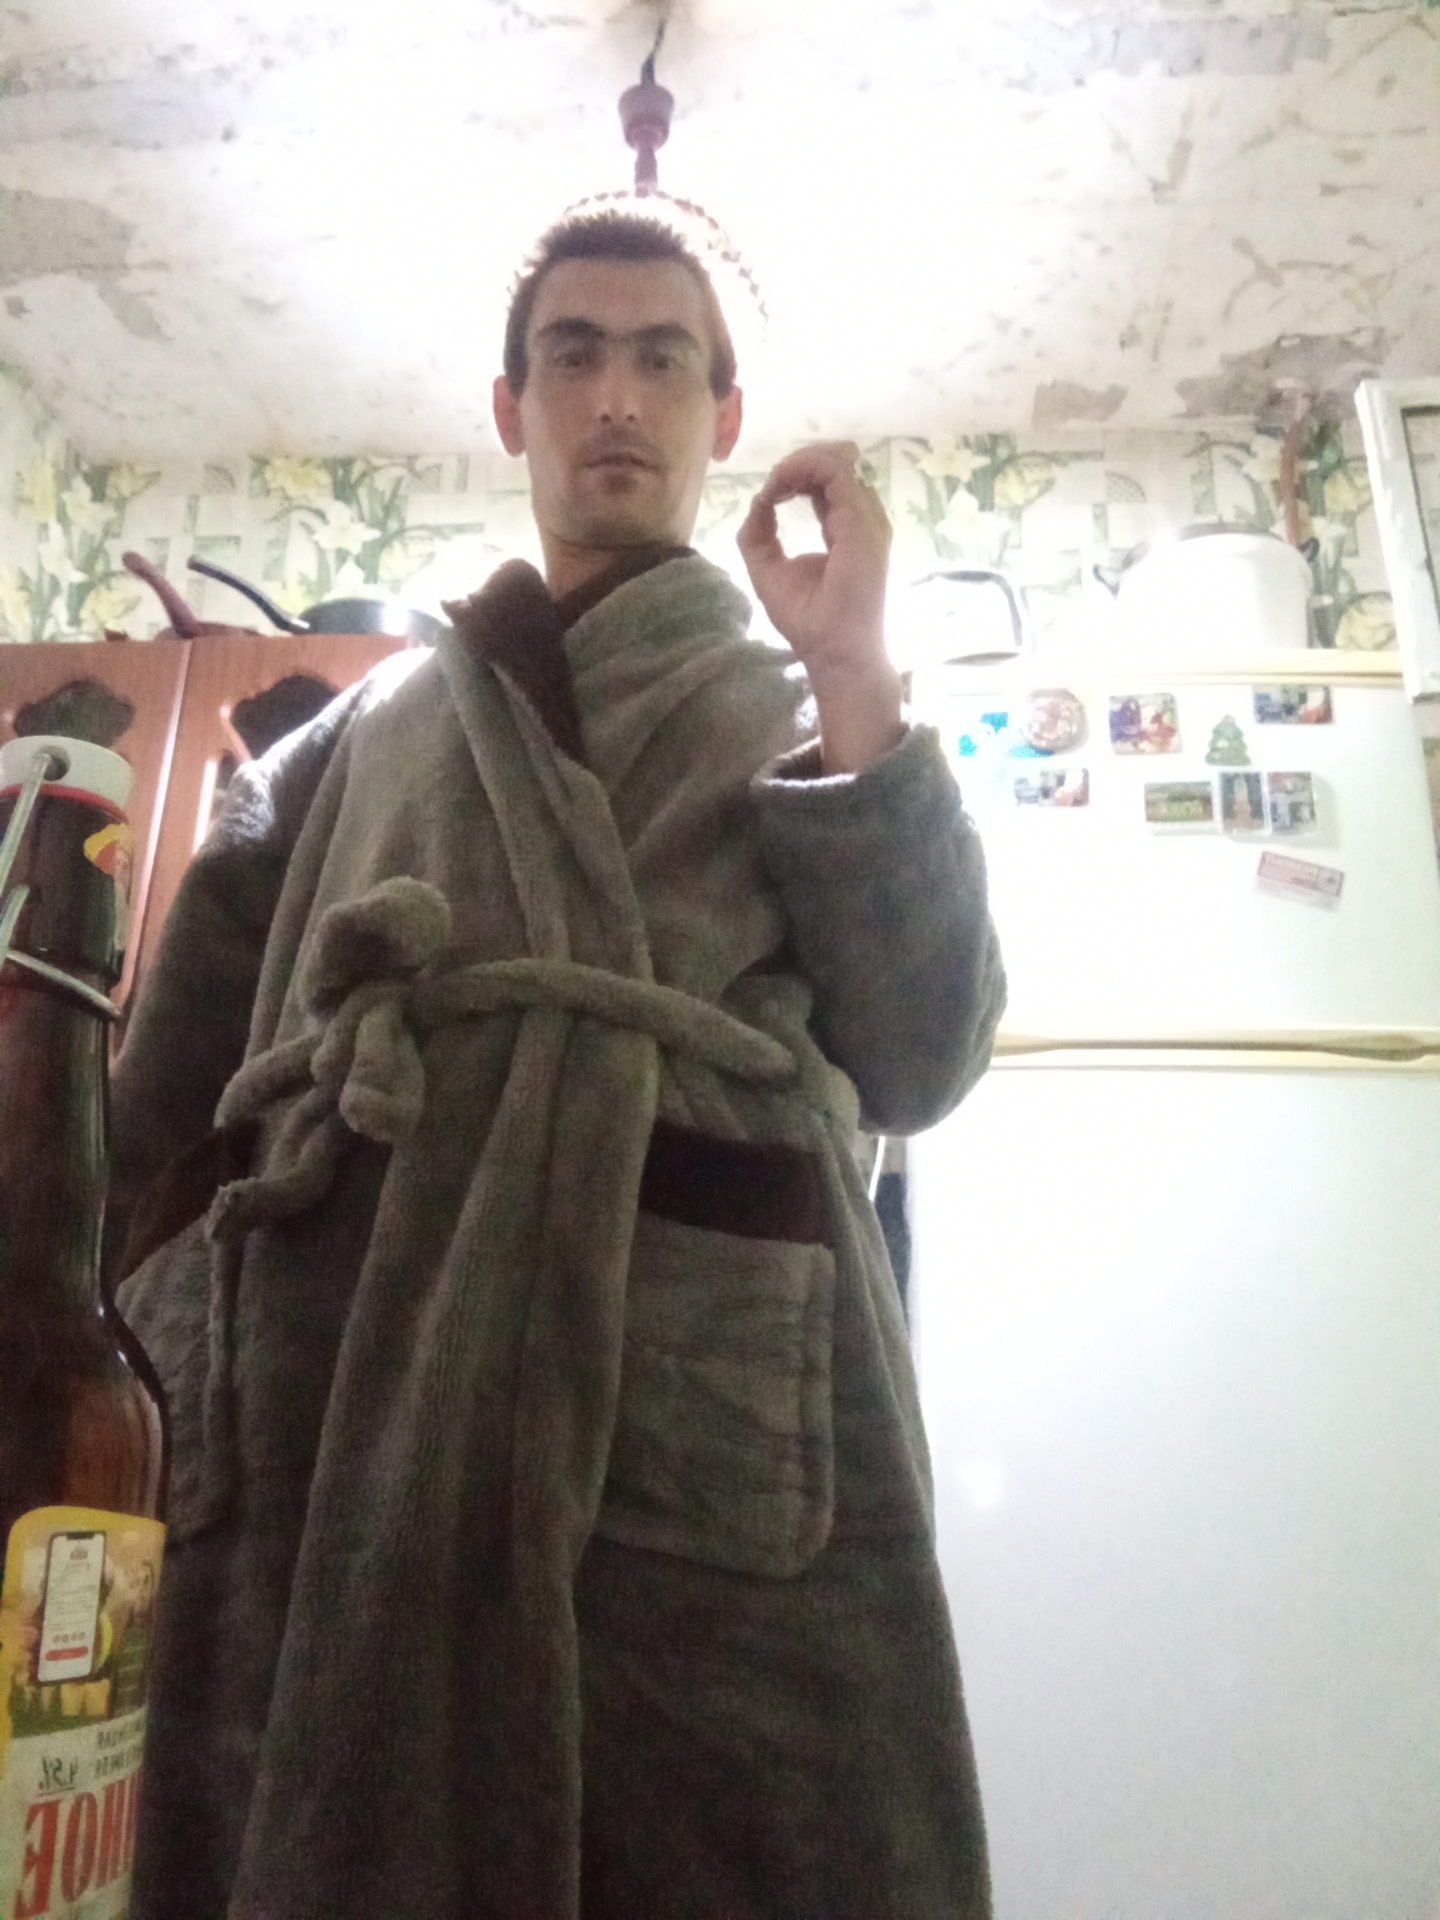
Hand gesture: grip